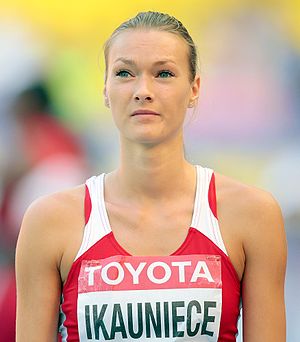
Laura Ikauniece-Admidiņa
Laura Ikauniece af Augustas Didzgalvis
Laura Ikauniece-Admidiņa er en lettisk syvkæmper.